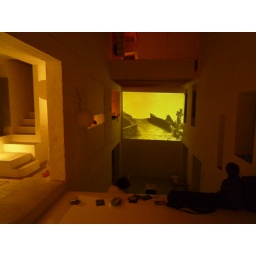
bridge to a yellow sky in the amphitheater house